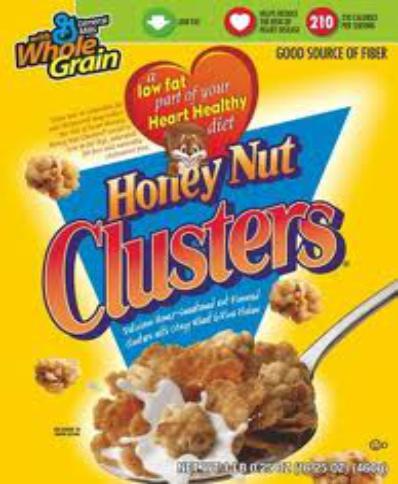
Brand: Honey Nut Clusters
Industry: Food